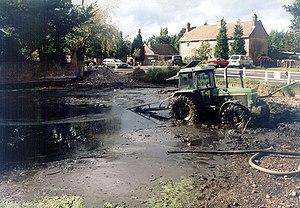
Curage de la mare de Bredgar. Une eutrophisation avec bloom algual (prolifération d'algues planctoniques) et une infestation végétale a motivé une vidange de la mare, et un curage, après qu'on ait capturé et stocké ailleurs les poissons. Les boues curées ont été épandues sur un champ voisin, une îlot a été construit pour les canards et jusqu'ici, tout semble beaucoup plus sain.
Le curage est l'opération consistant à extraire et exporter les sédiments qui se sont accumulés par décantation sous l'eau.